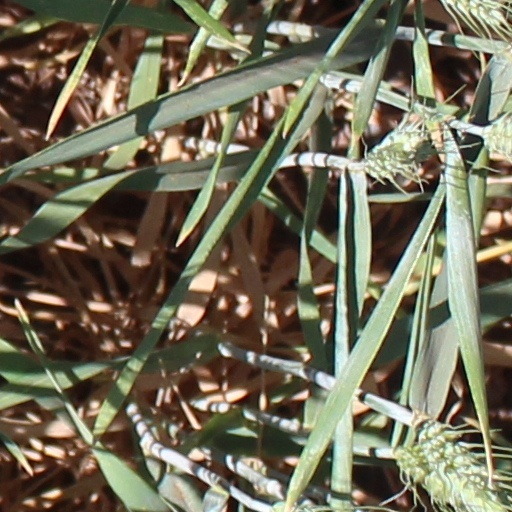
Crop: wheat